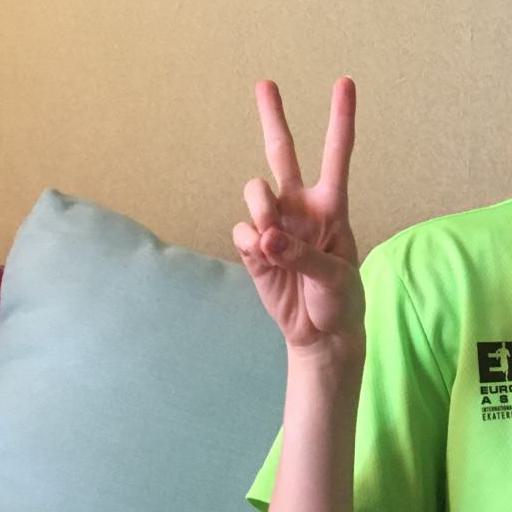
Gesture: peace